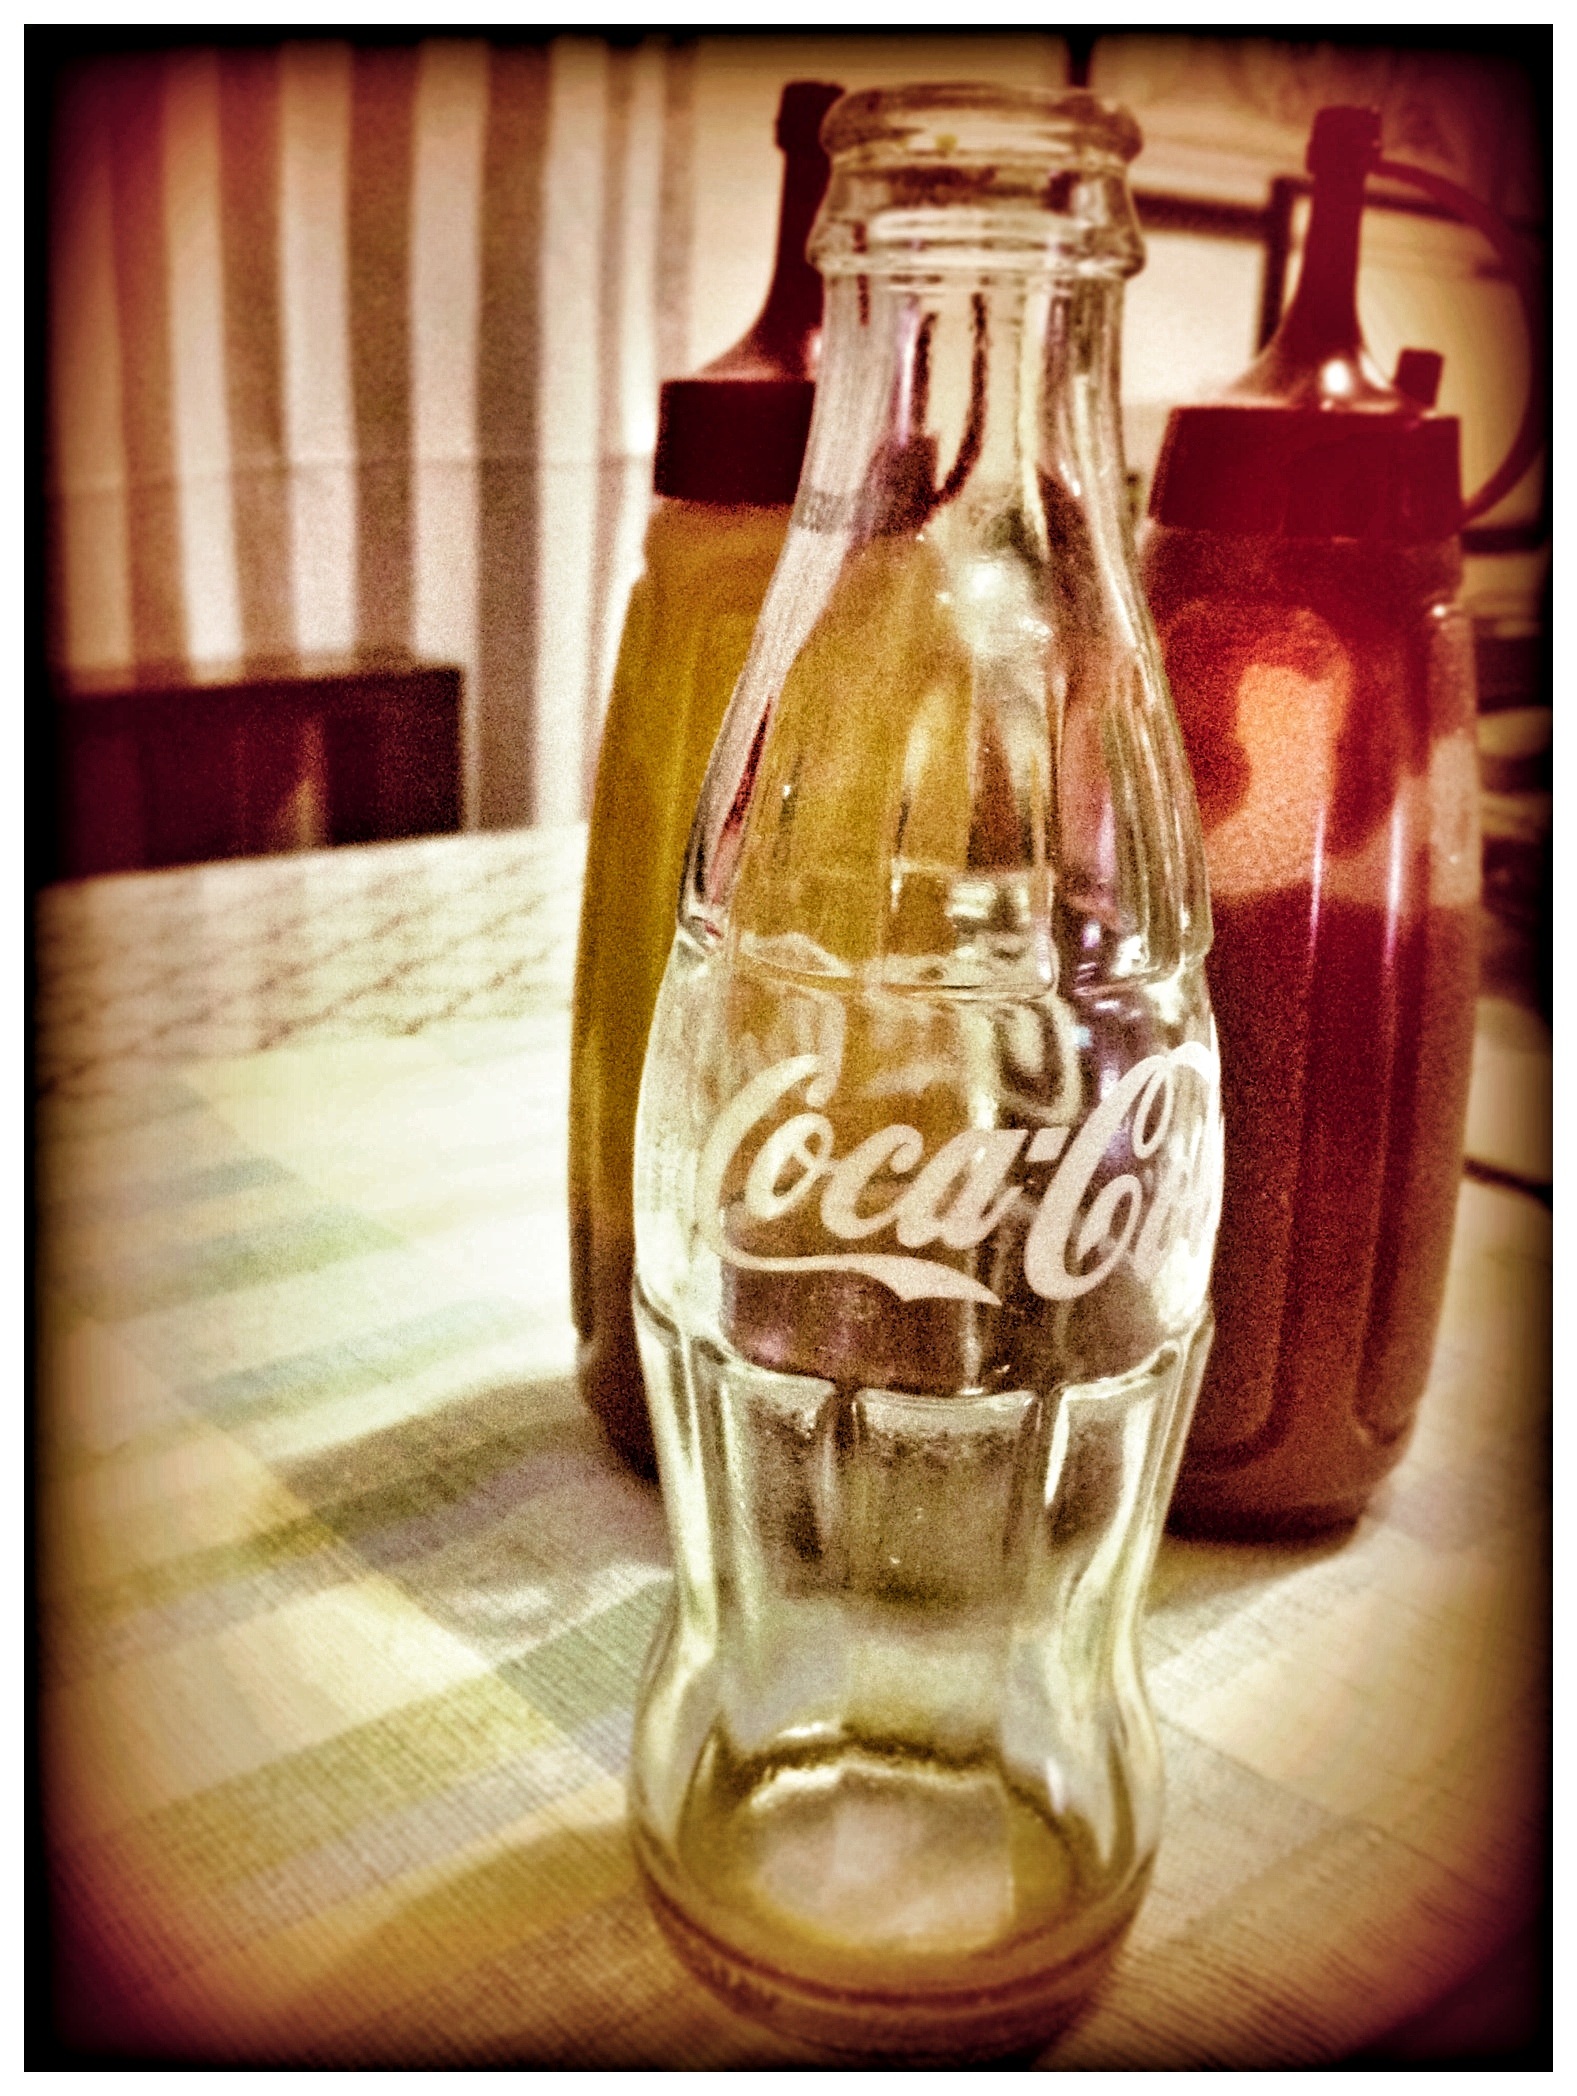
glass, food, coke, beverage, drink, grunge, bottle, beer, alcohol, coca cola, glass bottle, beer bottle, liqueur, soda, soft drink, distilled beverage, pint us, drinkware